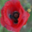
Label: poppy